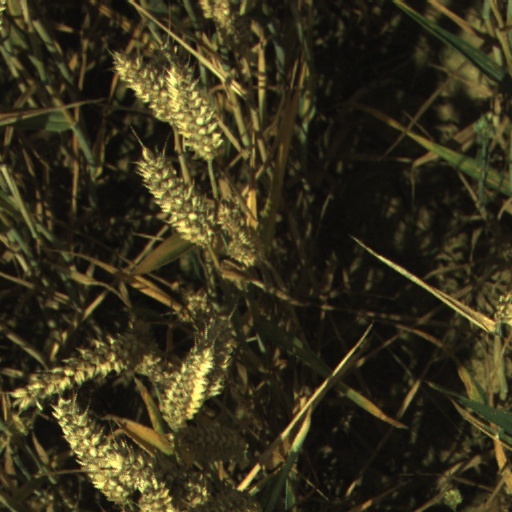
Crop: wheat